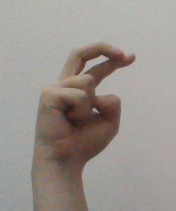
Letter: zay